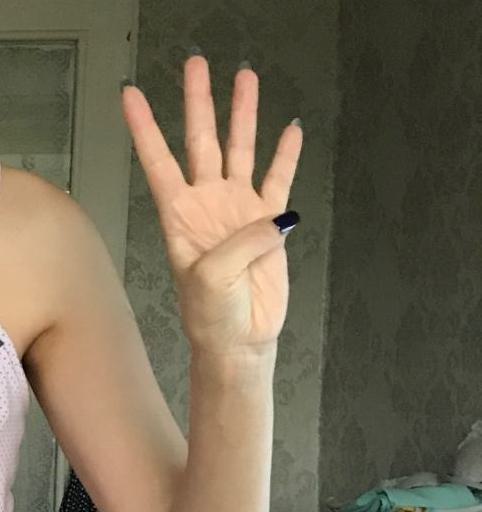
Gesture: four